Lacson Avenue

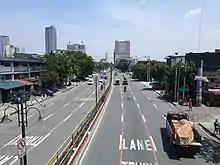
Lacson Avenue looking northwest in Sampaloc, Manila

Lacson Avenue is the principal northwest–southeast artery in the Sampaloc district in northern Manila, Philippines. It is a 6-8 lane median divided avenue that runs approximately from Tayuman Street in Santa Cruz to Nagtahan Interchange. It is a component of Circumferential Road 2 of the Manila arterial road network and N140 of the Philippine highway network.